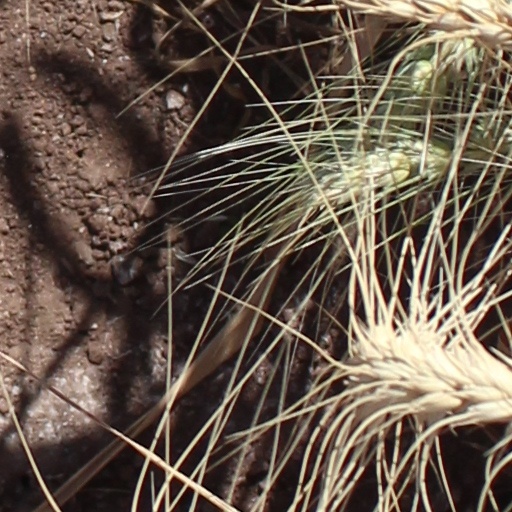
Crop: wheat